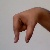
The image shows a hand gesture representing the letter 'Q' in Indian Sign Language.